Pasadena, California

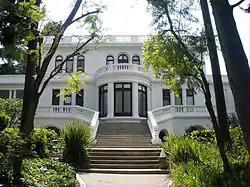
Pasadena Museum of History

There were 55,270 households, out of which 14,459 (26.2%) had children under the age of 18 living in them, 22,285 (40.3%) were married couples living together, 6,131 (11.1%) had a female householder with no husband present, 2,460 (4.5%) had a male householder with no wife present. There were 3,016 (5.5%) unmarried partnerships. 18,838 households (34.1%) were made up of individuals, and 5,748 (10.4%) had someone living alone who was 65 years of age or older. The average household size was 2.42. There were 30,876 families (55.9% of all households); the average family size was 3.18.